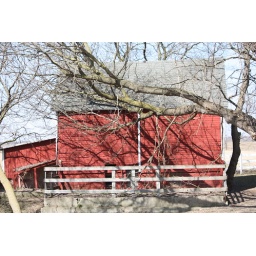
This is the back of the old chicken coop. Danny had chickens in there, also a lamb.